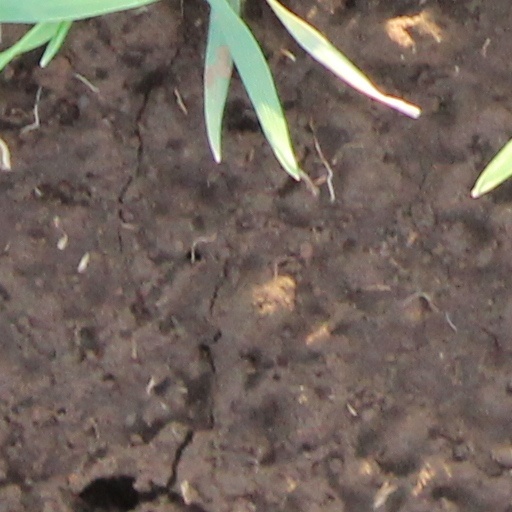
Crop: wheat